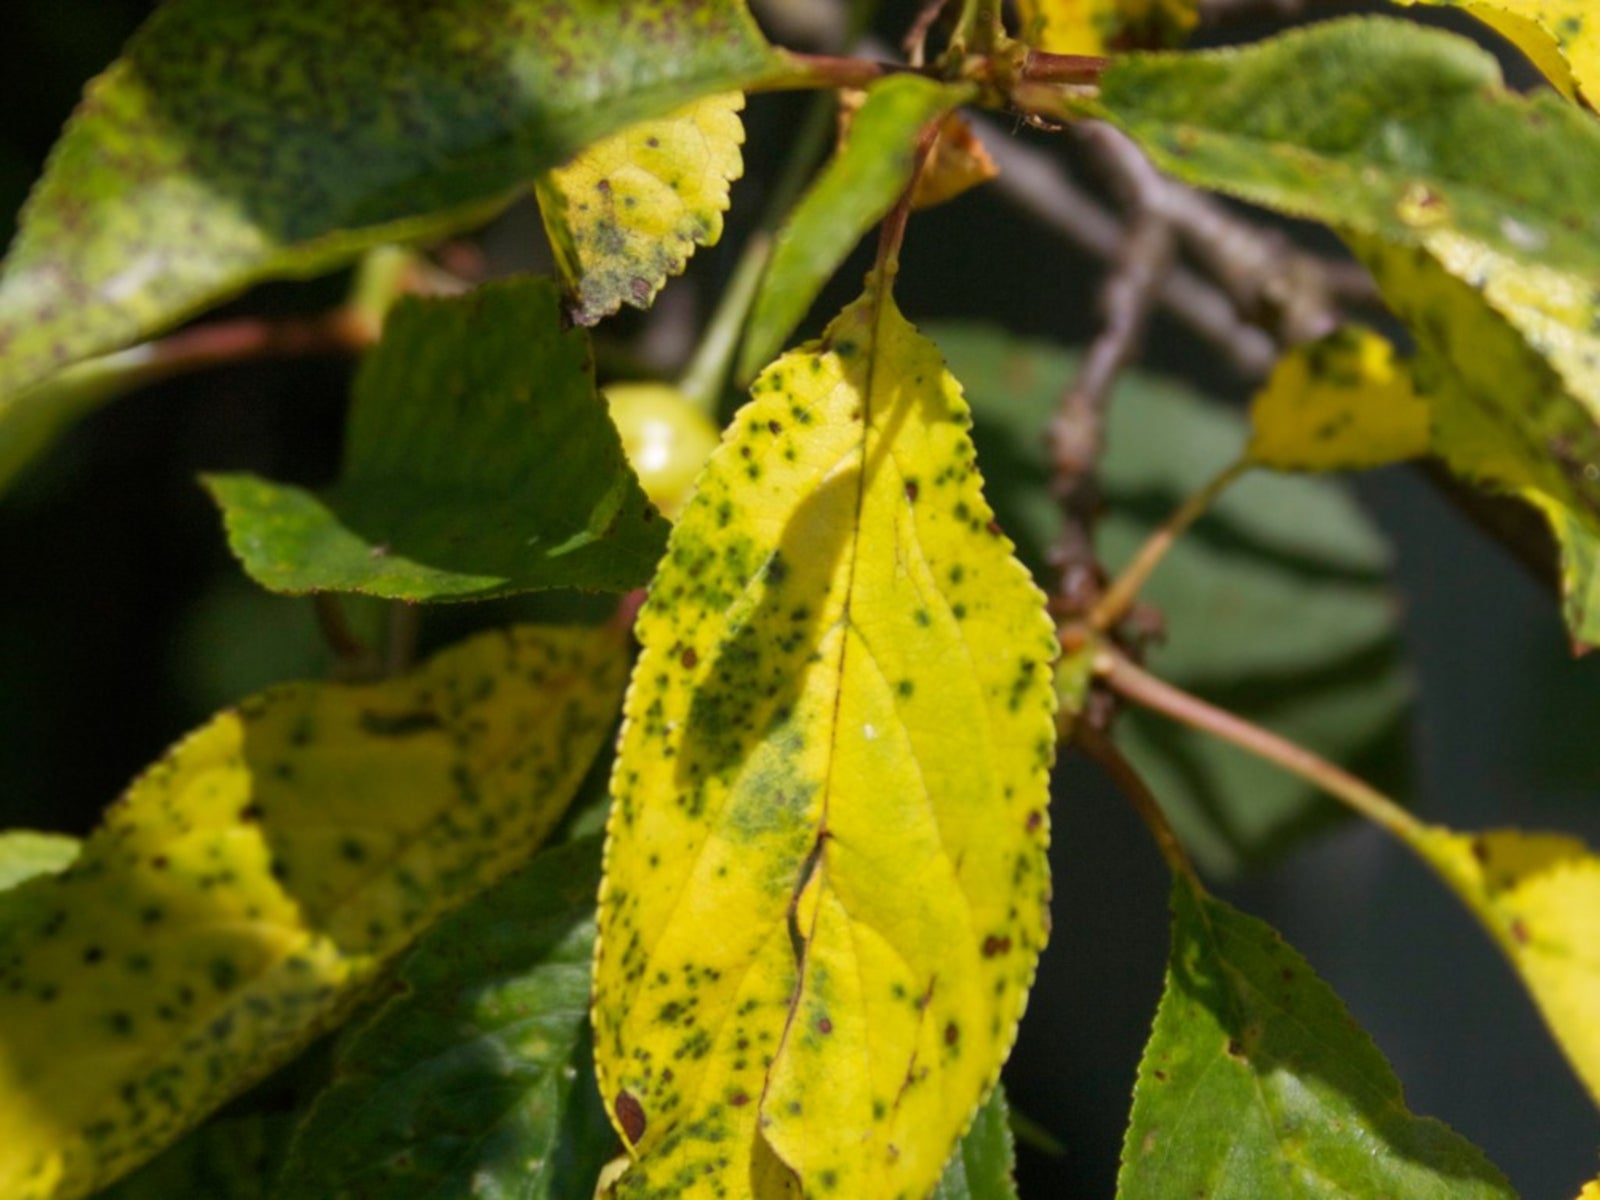
Plant: Cherry
Disease: cherry leaf spot